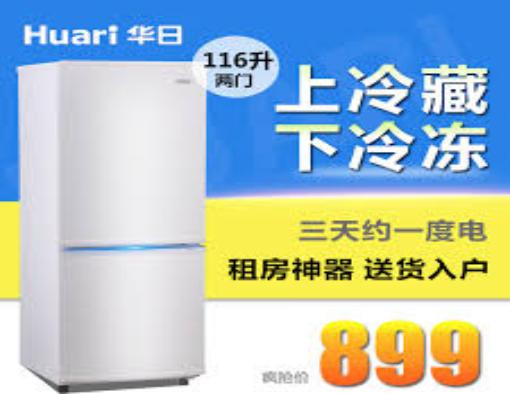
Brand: huari appliance
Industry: Electronic